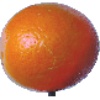
Label: Tangelo 1